Niamh Fisher-Black

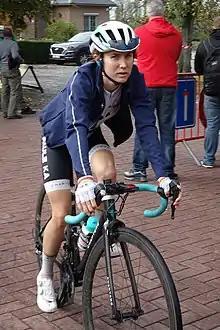
Fisher-Black at the 2020 La Flèche Wallonne

Niamh Fisher-Black (born 12 August 2000) is a New Zealand professional racing cyclist, who currently rides for UCI Women's WorldTeam . She is the older sister of fellow racing cyclist Finn Fisher-Black, and was educated at Nelson College for Girls.